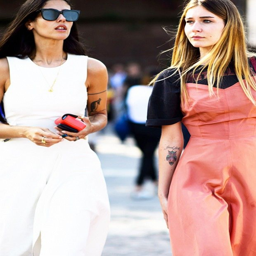
ever wonder how to tell when a fashion trend is on its way out ?